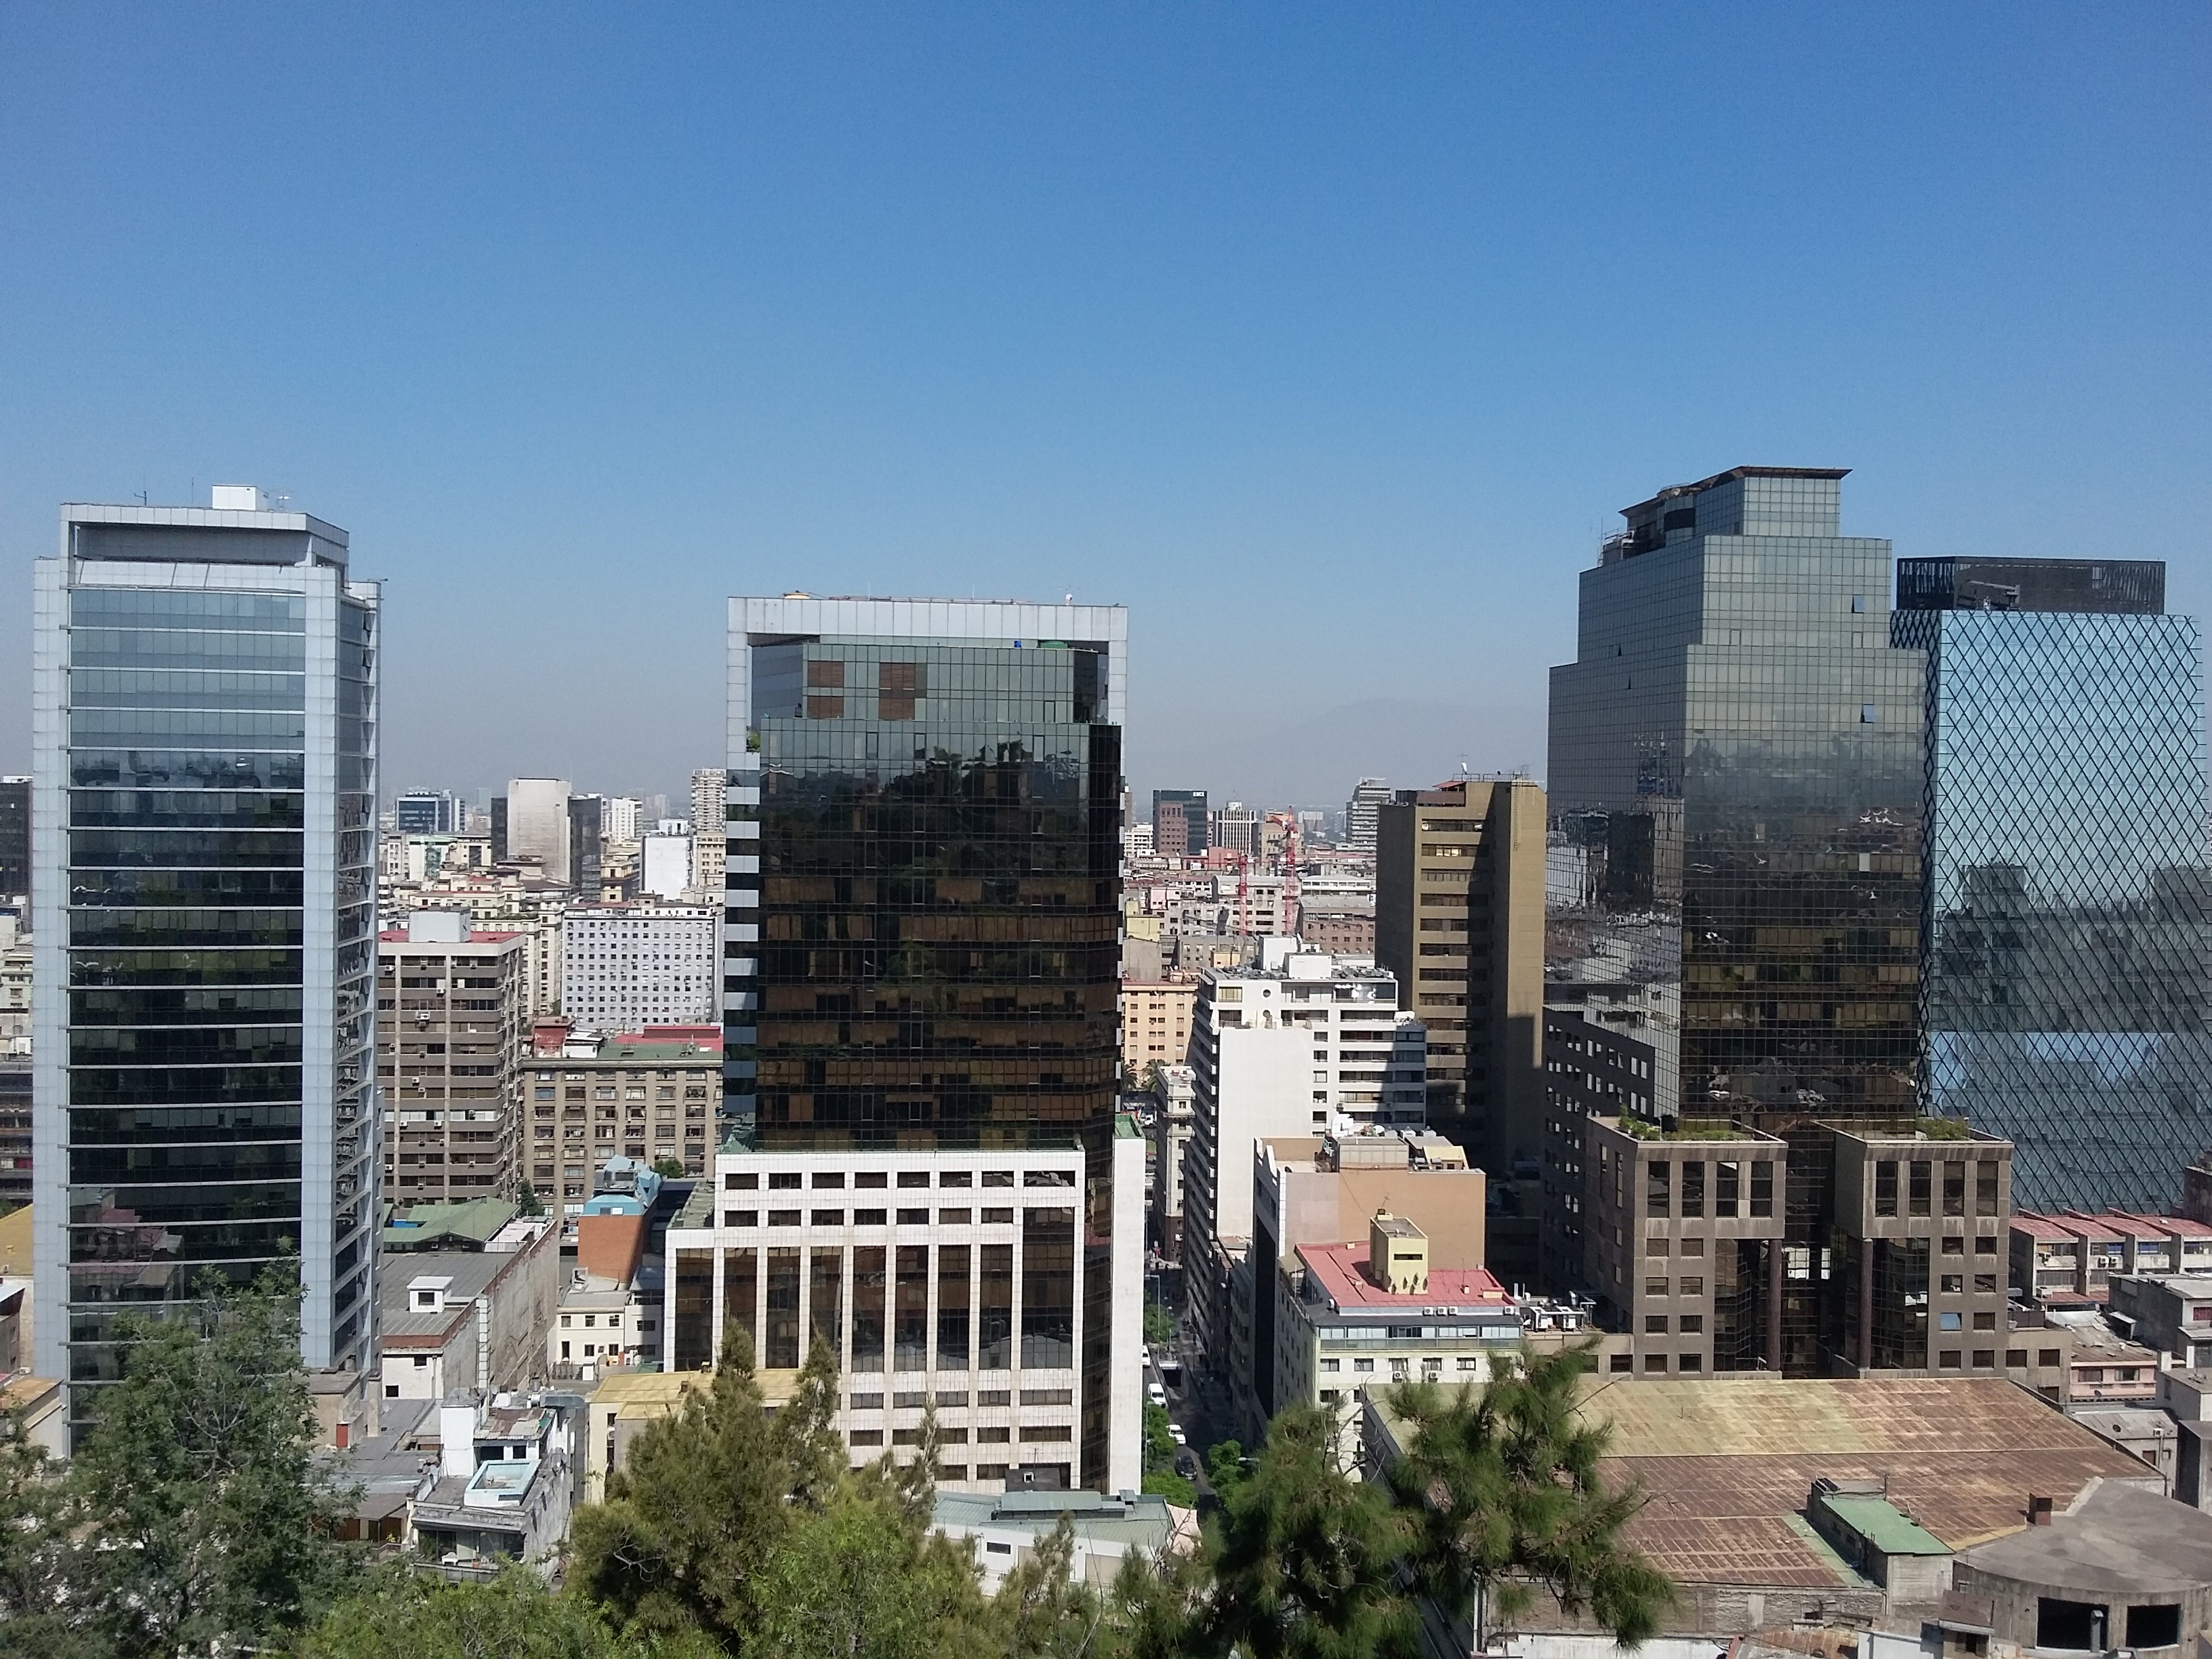
architecture, skyline, town, city, skyscraper, cityscape, downtown, suburb, green, tower, landmark, contrast, tower block, capital, metropolis, condominium, neighbourhood, contamination, urban area, residential area, human settlement, metropolitan area